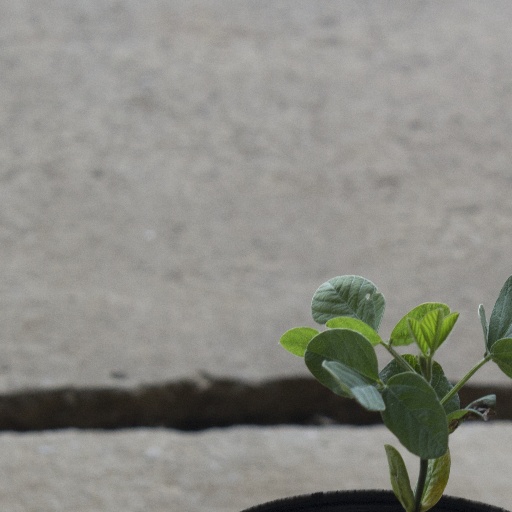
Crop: soybean